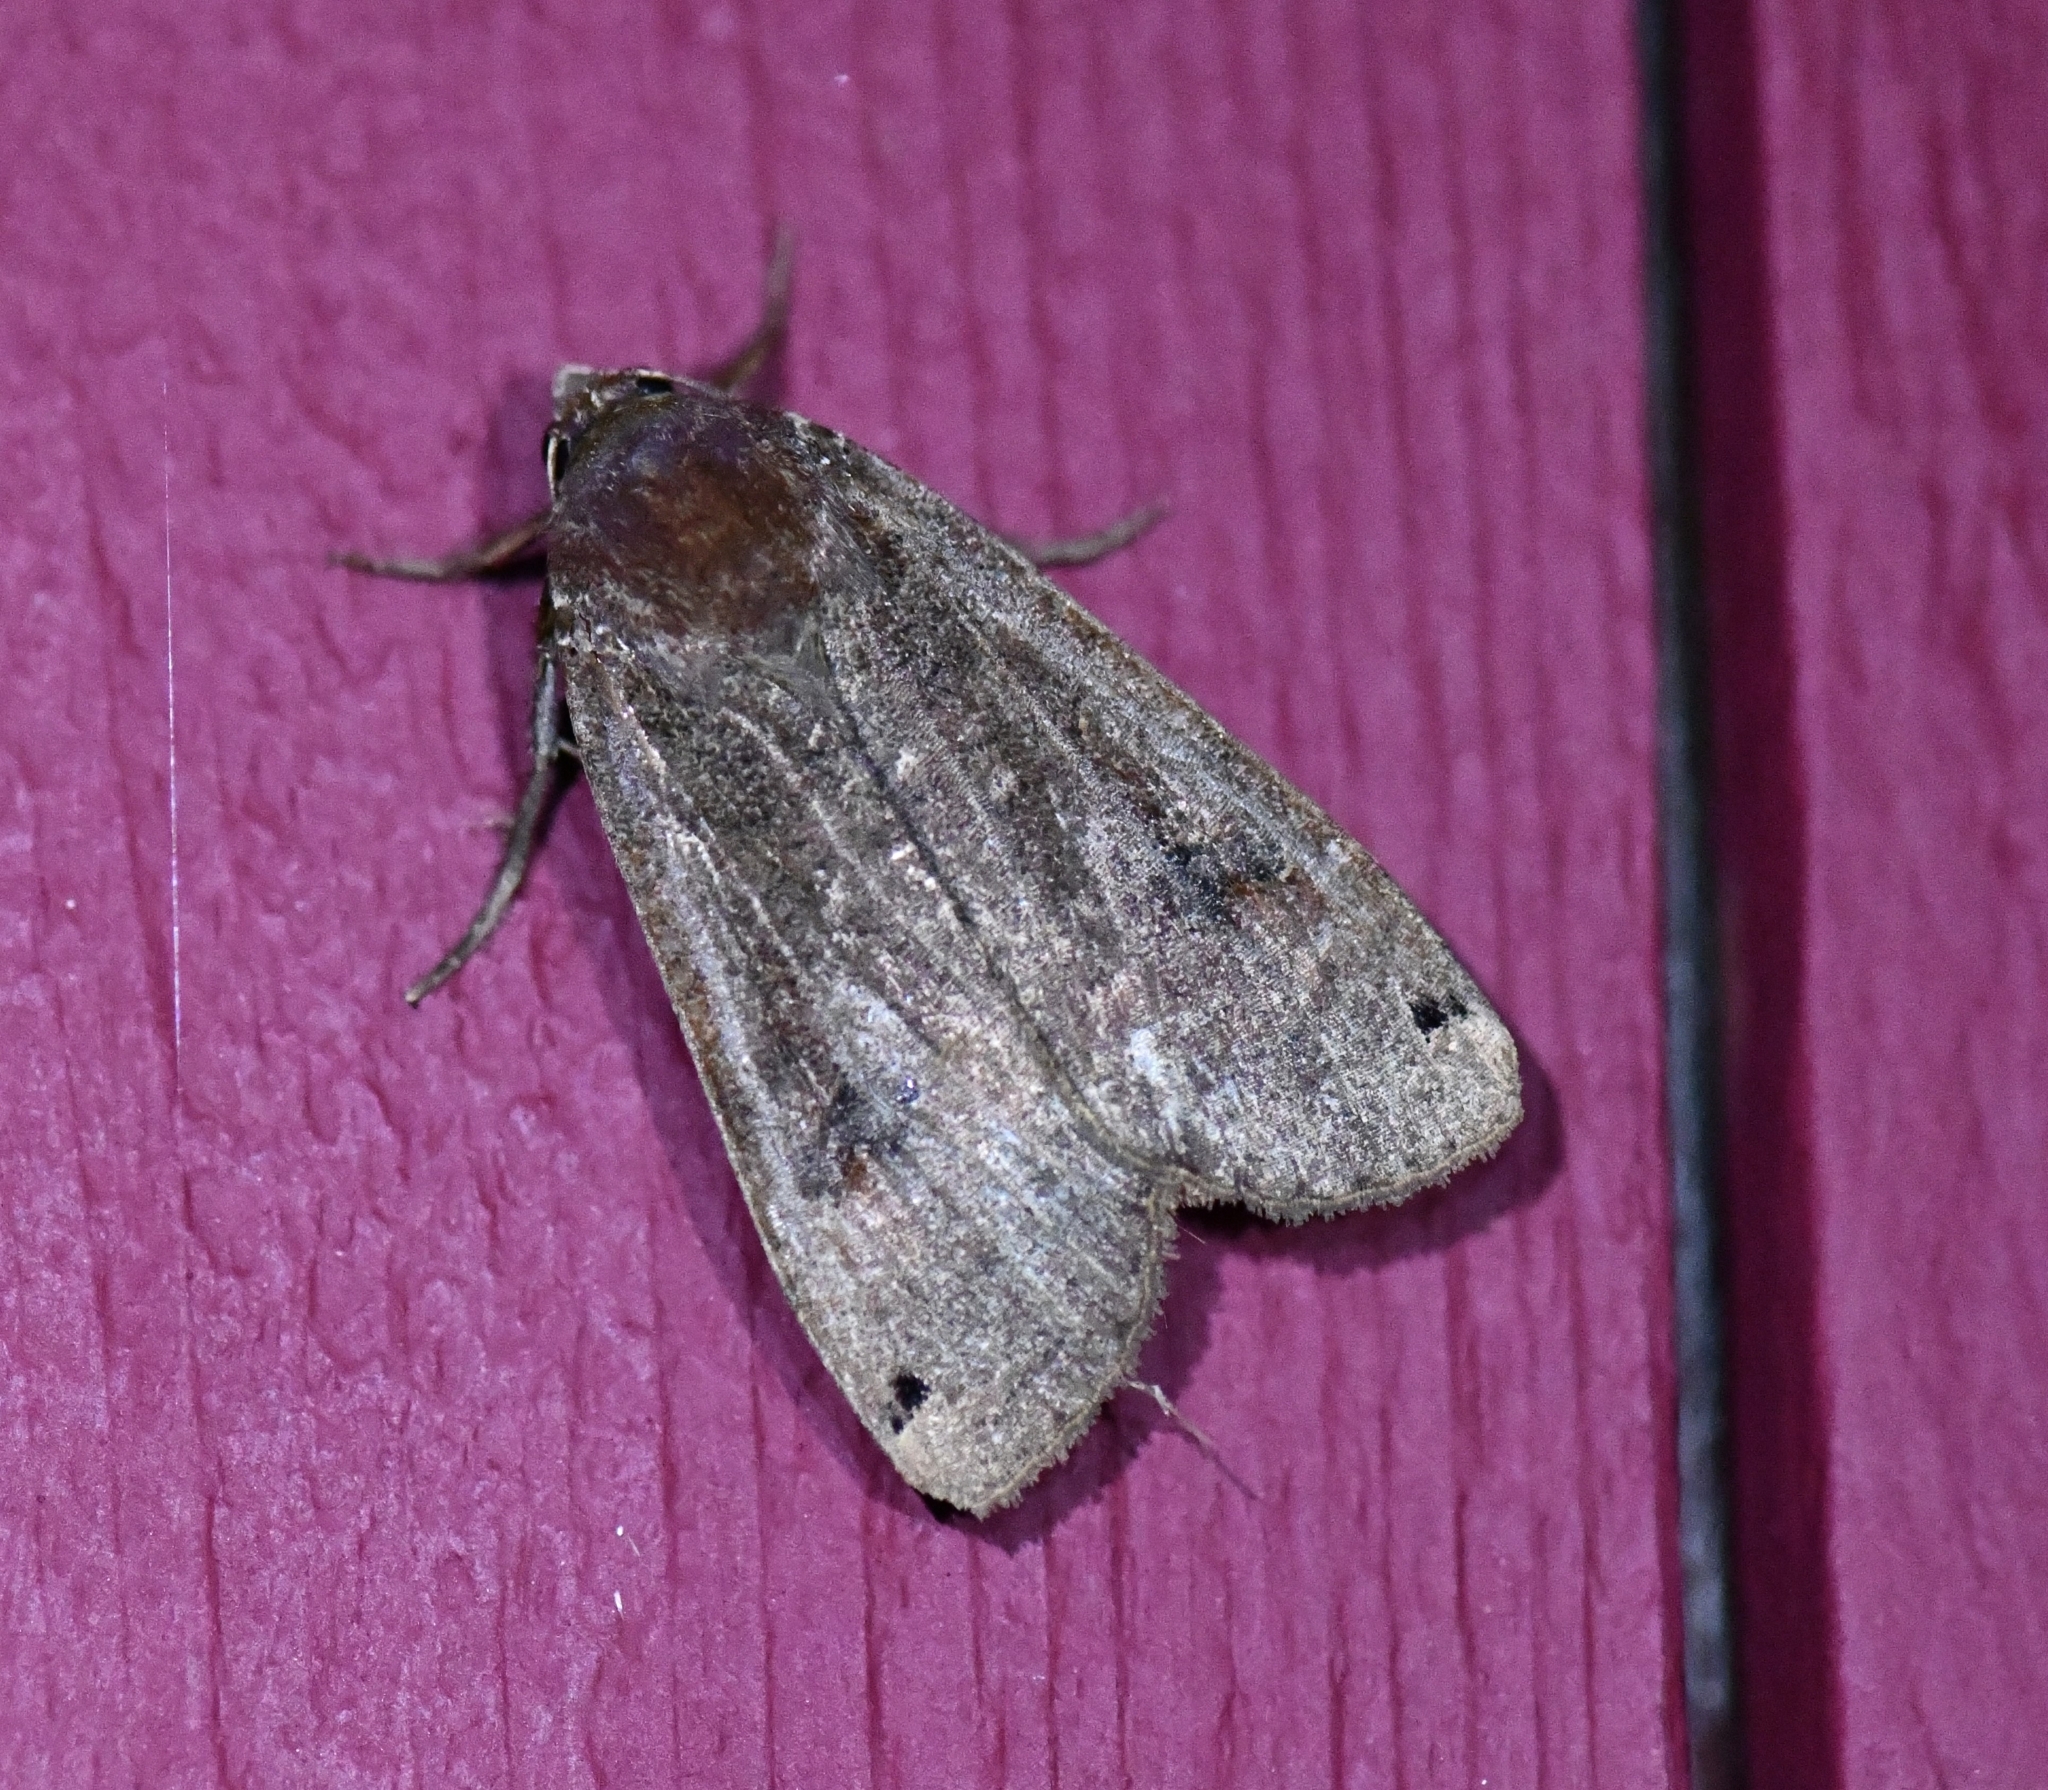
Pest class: cutworms